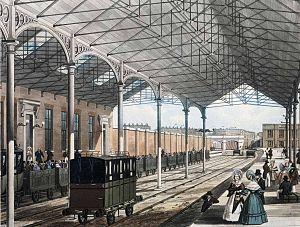
Le réseau ferroviaire de Grande-Bretagne, le principal territoire du Royaume-Uni, est le plus ancien au monde. Le réseau est originellement construit à partir de tronçons épars exploités par de petites compagnies privées. Ces tronçons se développent pendant le boom des chemins de fer des années 1840 et finissent par constituer un réseau national, même s'ils demeurent toujours exploités par des dizaines de compagnies en concurrence. Au cours du XIXᵉ siècle et au début du XXᵉ, celles-ci fusionnent ou sont achetées par des concurrents jusqu'à ce que seulement une poignée de compagnies plus importantes subsistent. Le réseau tout entier est placé sous le contrôle du gouvernement pendant la Première Guerre mondiale, ce qui révèle un certain nombre d'avantages du regroupement et de la planification. Cependant, le gouvernement résiste à l'appel de la nationalisation du réseau. En 1923, presque toutes les compagnies restantes sont regroupées dans ce que l'on appelle alors « The Big Four » : la Great Western Railway, la London and North Eastern Railway, la London, Midland and Scottish Railway et la Southern Railway.
La gare d’Euston est l'une des grandes gares ferroviaires de Londres, située dans le quartier de Camden, dans le centre-nord de la capitale britannique.
Ouverture de la gare d'Euston à Londres dont l'entrée principale, la Euston Arch dessinée par Philip Hardwick a été démolie dans les années 1960.
Sir Charles Fox est un ingénieur civil et un entrepreneur britannique né à Derby le 11 mars 1810, et mort à Blackheath, Borough londonien de Lewisham le 11 juin 1874.
Le krach de 1847 l'un des principaux du XIXᵉ siècle, fut la conséquence d'une bulle spéculative sur le chemin de fer en France et en Angleterre. Il déboucha sur la Révolution française de 1848.